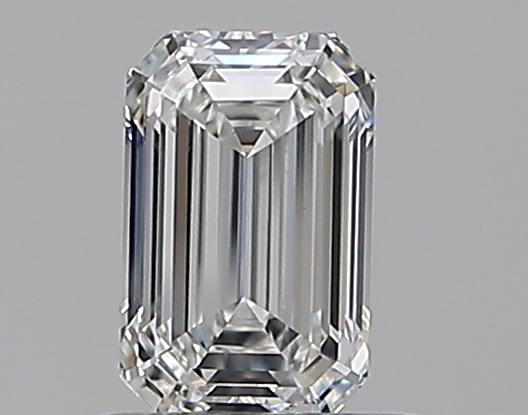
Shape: emerald
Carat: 0.64
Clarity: VS1
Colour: F
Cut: EX
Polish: EX
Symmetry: VG
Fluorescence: F
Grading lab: GIA
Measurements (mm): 6.09 x 3.86 x 2.63